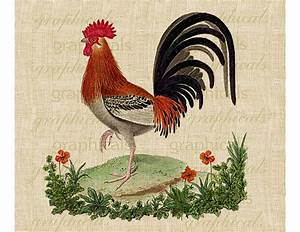
Label: gallina